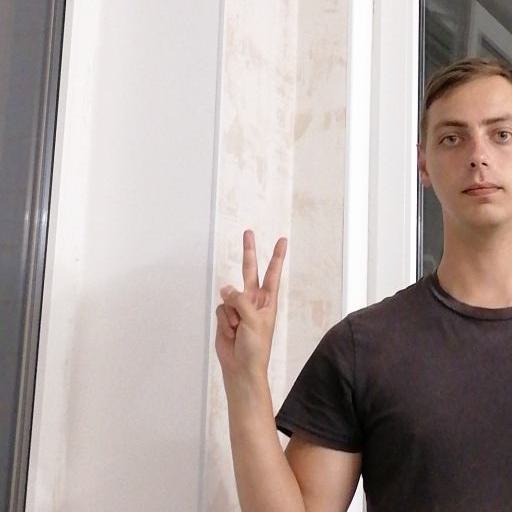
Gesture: peace